St. Louis Lambert International Airport

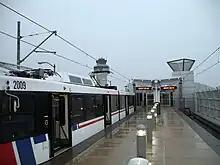
MetroLink station at Terminal 1

The airport is in an unincorporated area in Airport Township, St. Louis County.